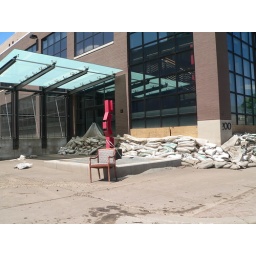
A single chair sits in front of a sandbagged building in downtown Cedar Rapids.